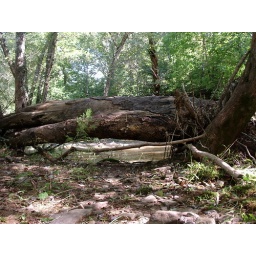
like a bridge over troubled water